No. 70 Squadron RAF

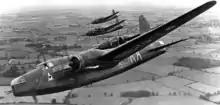
Vickers Wellington bombers in flight

In 1940 A detachment was sent to Tatoi Airport, just north of Athens, in support of Allied forces defending Greece and in 1941 the squadron was involved in the campaign to conquer Vichy-occupied Syria and the Rashid Ali rebellion in Iraq.